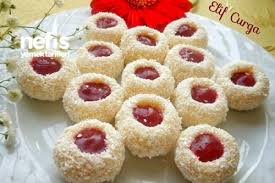
Yemek: lokum